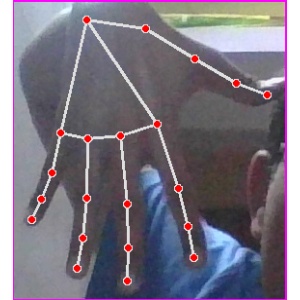
अक्षर: ढ